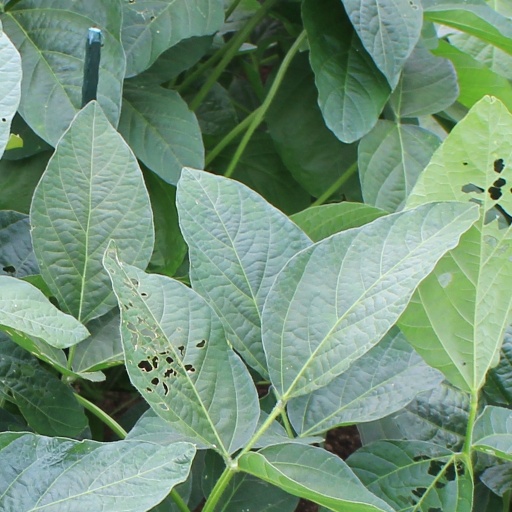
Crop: soybean